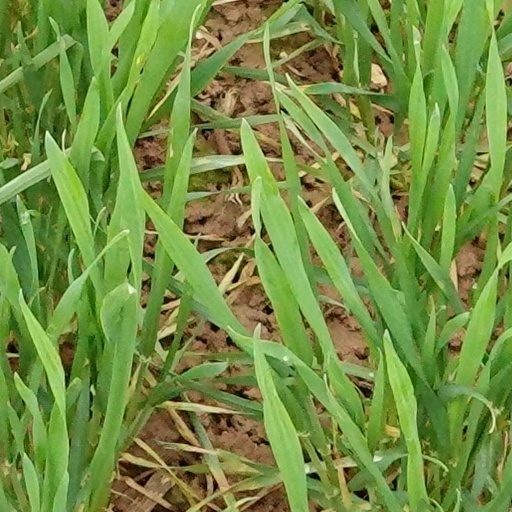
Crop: wheat